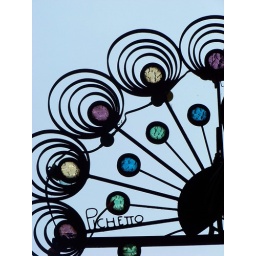
detail of an old sign in the medieval street of Conflans near Albertville, Savoie, French Alps